Monkey

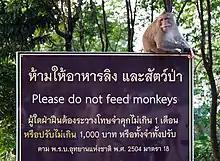
Macaque on a "Please do not feed monkeys" sign in Ko Chang, Thailand.

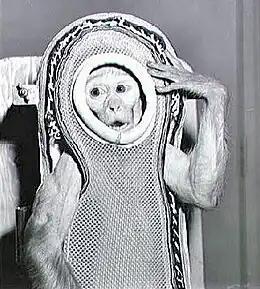
Sam, a rhesus macaque, was flown to a height of by NASA in 1959

The many species of monkey have varied relationships with humans. Some are kept as pets, others used as model organisms in laboratories or in space missions. They may be killed in monkey drives (when they threaten agriculture) or used as service animals for the disabled.